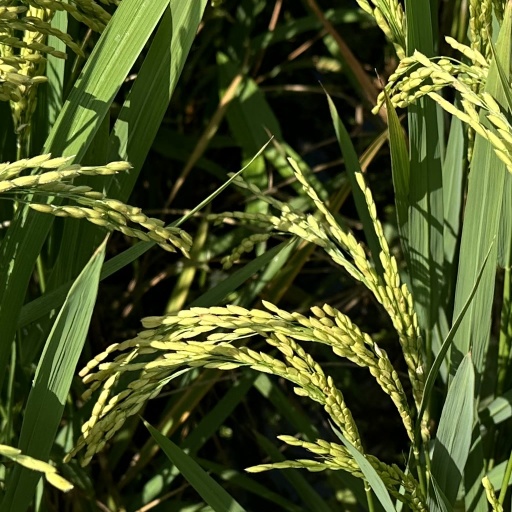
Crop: rice